Scottish Aviation

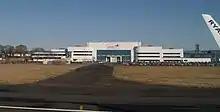
The factory building of Scottish Aviation, which still exists today, was formerly the Palace of Engineering at the 1938 Empire Exhibition in Bellahouston Park, Glasgow. It is now owned by Spirit AeroSystems.

Scottish Aviation Limited was an aircraft manufacturer based in Prestwick, Scotland.